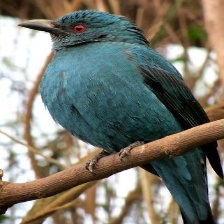
Species: FAIRY BLUEBIRD
Scientific name: IRENA